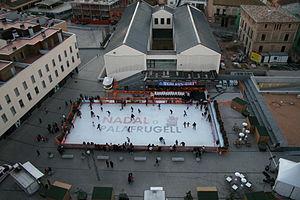
Une patinoire est une surface d'eau gelée, ou couverte d'un matériau synthétique sur laquelle on peut faire du patinage, du bandy, du hockey sur glace, du patinage artistique, du patinage de vitesse ou encore du freestyle sur glace.